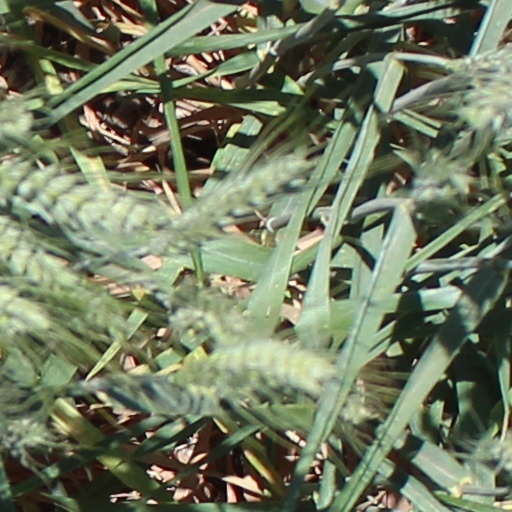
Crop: wheat